Governor of Tver Oblast

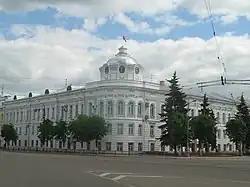
Building of Tver Oblast Administration and governor's residence

The Governor of Tver Oblast is the head of Tver Oblast, the federal subject of Russia. Governor is elected by the people of Tver Oblast for five years.